Wind power in Thailand

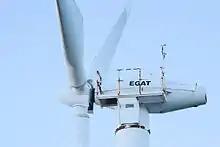
Wind turbine at Laem Phromthep, Phuket from a pilot project by EGAT

Thailand's natural gas reserves are projected to run out in 2021, and Thailand began importing expensive liquefied natural gas in 2011. These factors have led to increased demand for renewable energy, and Thailand's Alternative Energy Development Plan (AEDP) in 2011 called for 25 percent of its energy to come from renewable sources by 2036. By June 2012, projects totalling over 1,600 MW had been proposed.